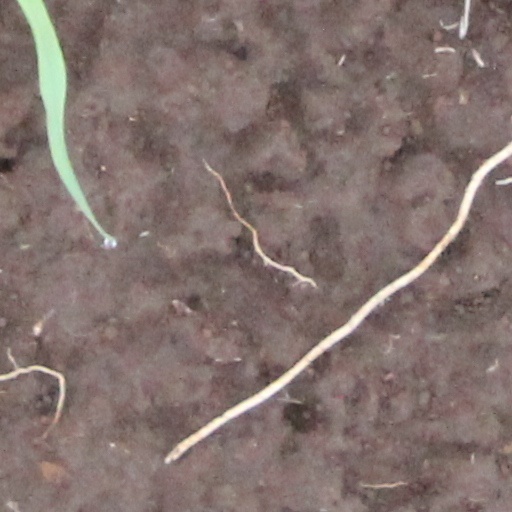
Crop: wheat